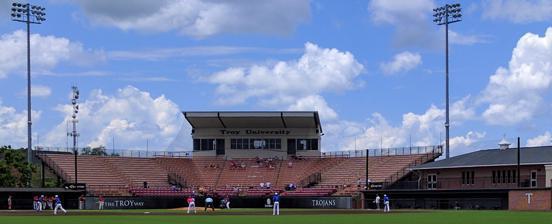
Building: Riddle–Pace Field
Country: United States of America
Year built: 1931
Baseball venue in Troy, Alabama, US Riddle-Pace Field Location Luther Drive, Troy, Alabama 36082 Coordinates 31°47′56″N 85°57′12″W / 31.798899°N 85.953362°W / 31.798899; -85.953362 Owner Troy University Operator Troy University Seating type Chairback, bench Capacity 2,500 Record attendance 3,872 (May 7, 2024 vs. Alabama ) Field size Left Field: 340 ft. Left Center: 375 ft. Center Field: 400 ft. Right Center: 350 ft. Right Field: 310 ft. Outfield Fence Height: 10 ft. "Monster" Height: 30 ft. Surface ProGrass Scoreboard Daktronics Full-LED video board Daktronics BA-2009 LED scoreboard Construction Broke ground 1931 Opened 1931 Renovated 2008 General contractor Whaley Construction Co. Tenants Troy Trojans baseball ( NCAA ) (1931-Present) Troy Tigers ( Alabama-Florida League ) (1936-1949) Troy Dodgers ( Alabama State League ) (1941) Riddle–Pace Field is a baseball venue in Troy, Alabama , United States , home to the Troy Trojans baseball team.  The grandstand seating capacity is 2,500.  The venue features an outfield viewing area for tailgaters, a patio area for fans above the home dugout, and a large black wall with a video board and score board system.  The wall has become known as the "Monster" . History The current field known as Riddle–Pace Field was open for play in 1931.  Before 1931, all Troy home baseball games were played in a small field-like area known as the Shackelford Quad in front of Shackelford Hall.  The change in venue was due to the number of windows being broken in Shackelford Hall while baseball games were going on. Upon the field being moved to its current location in 1931, the venue was named Pace Field , named after Matthew Downer Pace, who had served for many decades at Troy as a professor and later as the college's president from 1936 to 1937.  After many renovations and additions, the field became known as Riddle–Pace Field , with the new name addition being named after Chase Riddle , who coached the Troy baseball program from 1979–1990, winning five conference titles and two national championships .  He finished with a record of 436-147-2 (.747) while at Troy. Features The field was heavily renovated in 1991 when the infield was dug up, leveled, and rebuilt with new sod and a complete state-of-the-art irrigation system. Riddle-Pace Field entrance at Troy University. In 2002, the stadium was renovated by adding a new brick plaza at the entrance and a new 2,000 seat grandstand with chair-back and bench-back seating in the center and lower sections of the grandstand.  A new three-story press box tower was also built. The "Monster" Wall and video board. In 2008, Riddle–Pace Field went through yet another renovation.  The $ 4.7 million renovation helped Troy meet NCAA Regional hosting requirements, as well as expanding TV broadcasting abilities. Home plate was moved up 8 feet. Left field was extended to 340 feet and center was extended to 400 feet.  The length of right field stayed the same at 310 feet, but a 27-foot wall with a built-in scoreboard and HD video-replay screen replaced what was previously an 8-foot wall.  The original grass and dirt turf was replaced with ProGrass artificial turf , although the pitcher's mound and track in the foul territories are still made of dirt.  A two-story building called the Lott Complex was built along the left field line that houses offices, training rooms, video rooms and a players’ lounge, along with 42 major league-size lockers.  The home dugout was extended in length and was connected to the new Lott Complex.  The original stadium lighting was also replaced with Musco Sports Lighting .  A media/television camera deck was also erected in center field for television purposes. There are plans to add additional seating along the right field line, extend the visitor dugout and add more luxury suites in the future. Doubles Alley Doubles Alley is the name of the area of the outfield between left and center fields, named as such because typically when balls are hit in this area of the field, players will generally get a hit known as a "double" because of the depth of the field in this area, as well as the multiple fence angles. Doubles Alley is also the name of the area beyond the left field fencing where fans tailgate and have cookouts before and during games.  These fans have become known for their occasional taunting of opposing team's outfield players. Triple Play Patio The Triple Play Patio is a patio/fan lounge area that sits directly above Troy's home dugout along the third base line.  The patio is also directly connected to the Lott Baseball Complex, which houses the baseball staff offices and player practice facilities.  The patio was added during the 2008 renovations. "Monster" Wall The Monster is a 30-foot tall wall in right field that features a Daktronics HD LED video board, as well as a complete LED scoreboard system.  It is one of the tallest and largest outfield walls in all of college baseball. Lott Baseball Complex The Lott Baseball Complex, which houses coaches offices, player lounge and locker rooms, and indoor batting cages. The batting cages inside the Lott Complex. The Lott Baseball Complex was built during the 2008 renovations.  The complex is a two-story building that was built along the left field line that houses a large batting cage, baseball staff offices, athletic training rooms, cool-down pools, HD video rooms, a players’ lounge, and a locker room featuring 42 Major League Baseball -size lockers. The home dugout was extended in length and was connected to the new Lott Complex.  The Triple Play Patio is also connected to the complex. Attendance Highest Attended Games The following is a list of the Top 5 single-game attendance records at Riddle–Pace Field. Attendance Opponent Year 3,872 Alabama 2024 3,649 South Alabama 2018 3,323 Alabama 2017 3,243 Alabama 2016 3,212 Auburn 2022 Top 50 Attendance Years Troy has ranked as one of the Top 50 teams in baseball for home attendance during these seasons: Year Avg. attendance Rank 2013 1,211 50th 2012 1,282 42nd 2010 1,188 47th 2009 1,208 46th 2008 1,301 46th 2007 1,425 45th 2005 1,130 47th Gallery Pictures of Riddle-Pace Field View of the grandstand from the outfield fence. Full view of the "Black Monster." Main entrance to Riddle-Pace Field. Riddle-Pace Field at night. Exterior view of the outfield walls. Main concourse beneath the grandstand. Main concourse beneath the grandstand with the Troy Baseball Hall of Fame. See also List of NCAA Division I baseball venues References